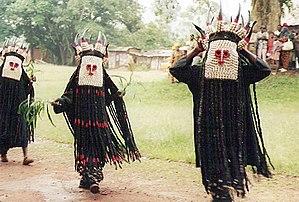
Batié est une commune du Cameroun située dans le département des Hauts-Plateaux et la région de l'Ouest du Cameroun, en pays Bamiléké.
La culture du Cameroun, pays de l'Afrique centrale, désigne d'abord les pratiques culturelles observables de ses habitants.
Les Bamilékés sont un peuple d'Afrique centrale, vivant dans la région de l'Ouest Cameroun au « Pays bamiléké », une vaste région de savane des hauts plateaux volcaniques du Grassland.